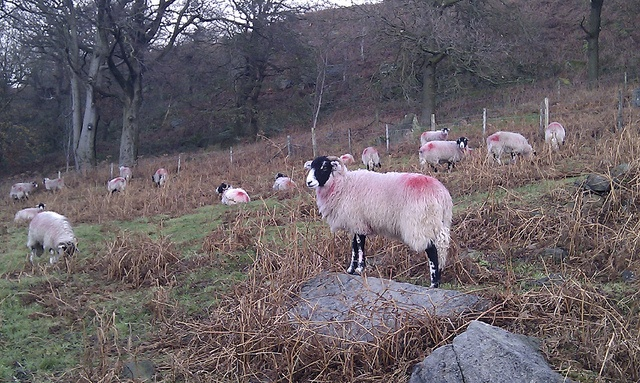
A herd of sheep with markings on them standing on a hillside.
Several sheep on a hillside with splotches of red paint.
One sheep is standing on its own away from the others.
a group of sheep stand on a hill side
Sheep with red marks on their coats are in a field.